Roman Catholic Diocese of Scranton

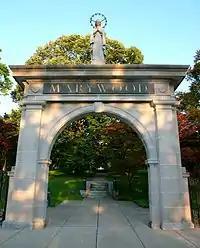
Marywood University, Scranton, Pennsylvania

After Timlin retired in 2002, John Paul II named Auxiliary Bishop Joseph Martino of Philadelphia in 2003 as the next bishop of Scranton. In 2004, the diocese closed Saint Pius X Seminary due to decreased enrollment. In January 2007, Martino closed Bishop O'Reilly, Seton Catholic, Bishop Hafey, Bishop Hoban, Bishop O'Hara and Bishop Hannan high schools, along with several grade schools. In total he closed about 30 schools. In January 2009, Martino announced that, due to a priest shortage and diminishing financial resources, the diocese would either close or consolidate almost half of its 209 parishes.